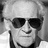
Emotion: neutral